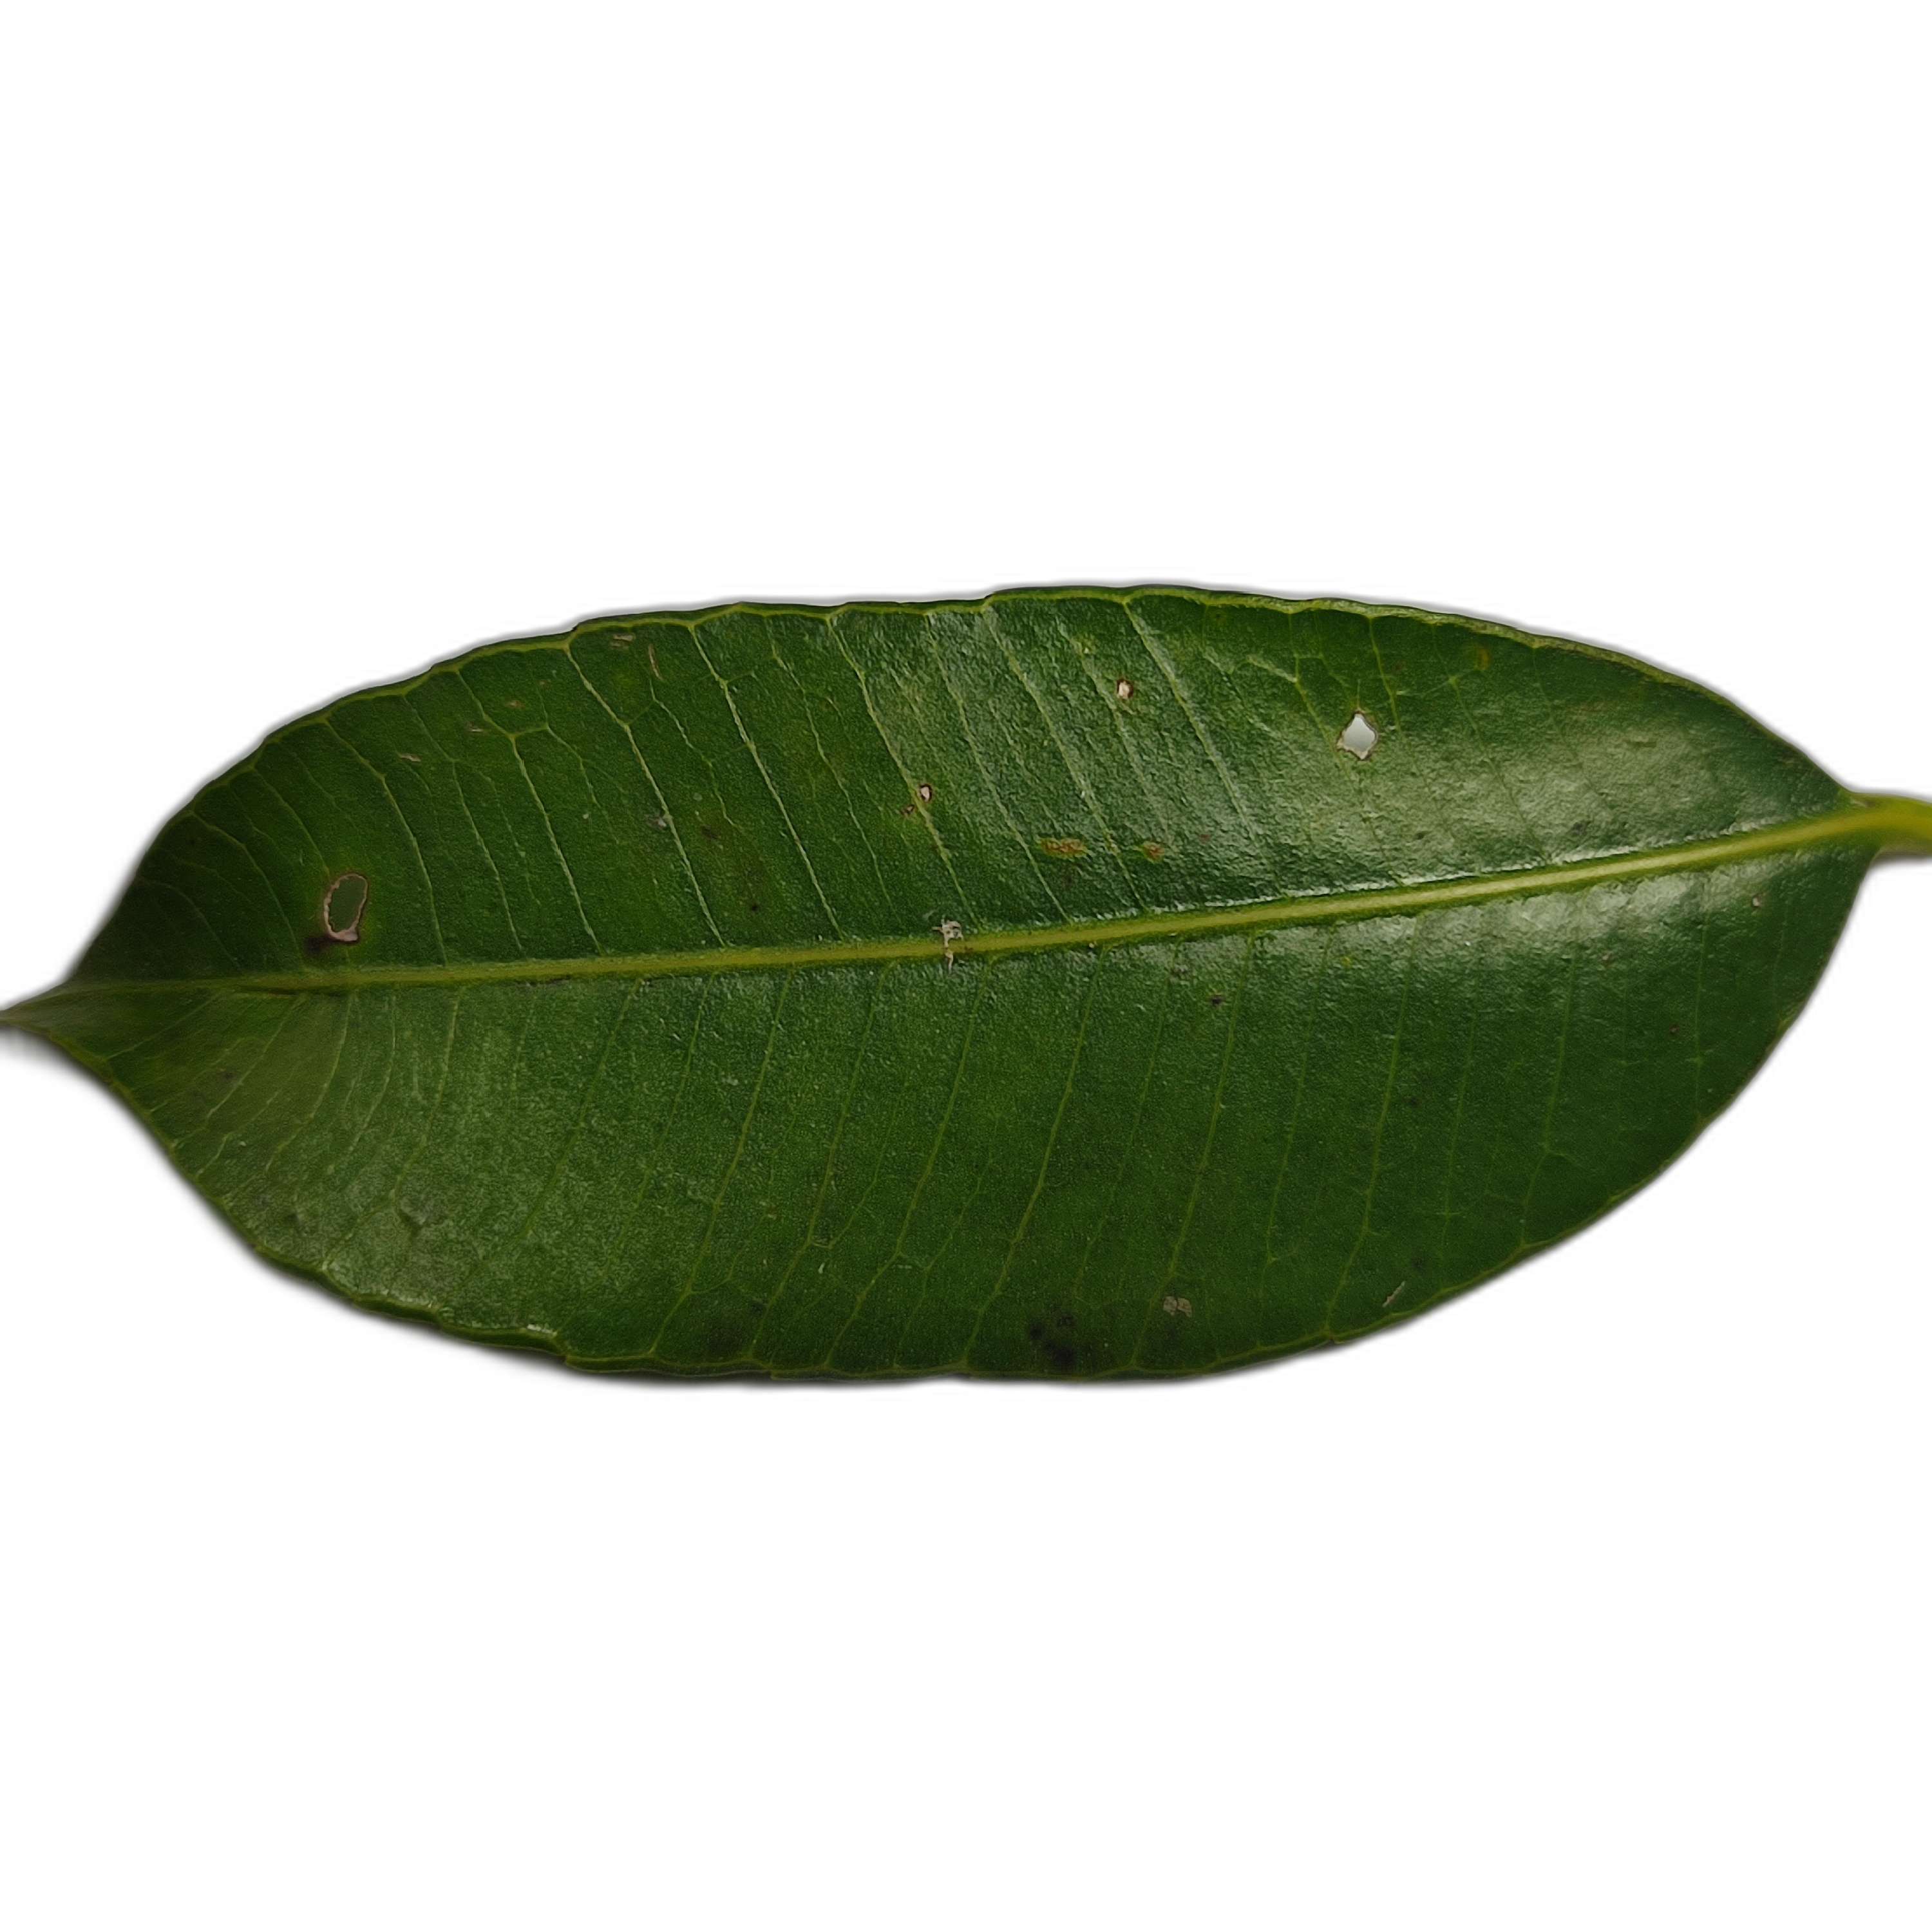
Label: healthy